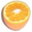
Label: orange